Sala Mihai Viteazu

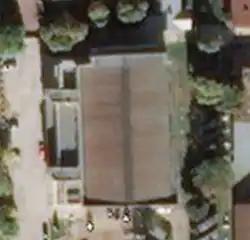

Sala Mihai Viteazu is an indoor arena in Bucharest, Romania. Its best known tenant is the men's basketball club Steaua CSM EximBank București.